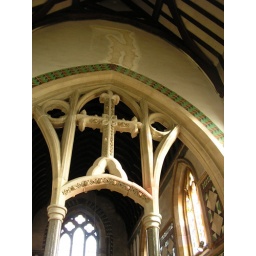
..tinged rose by the light through the stained glass